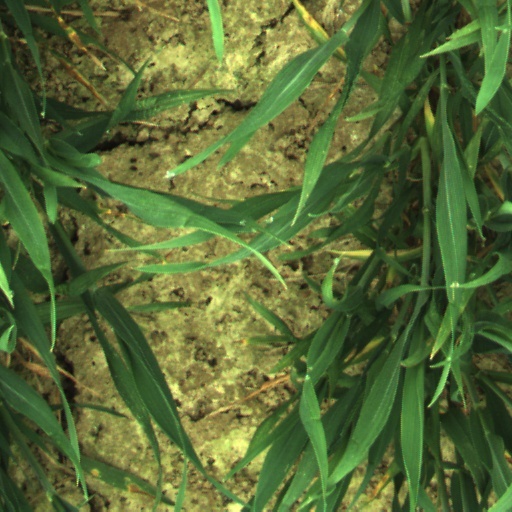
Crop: wheat